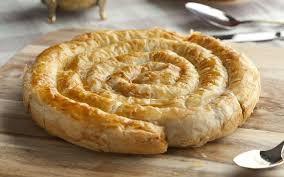
Yemek: borek